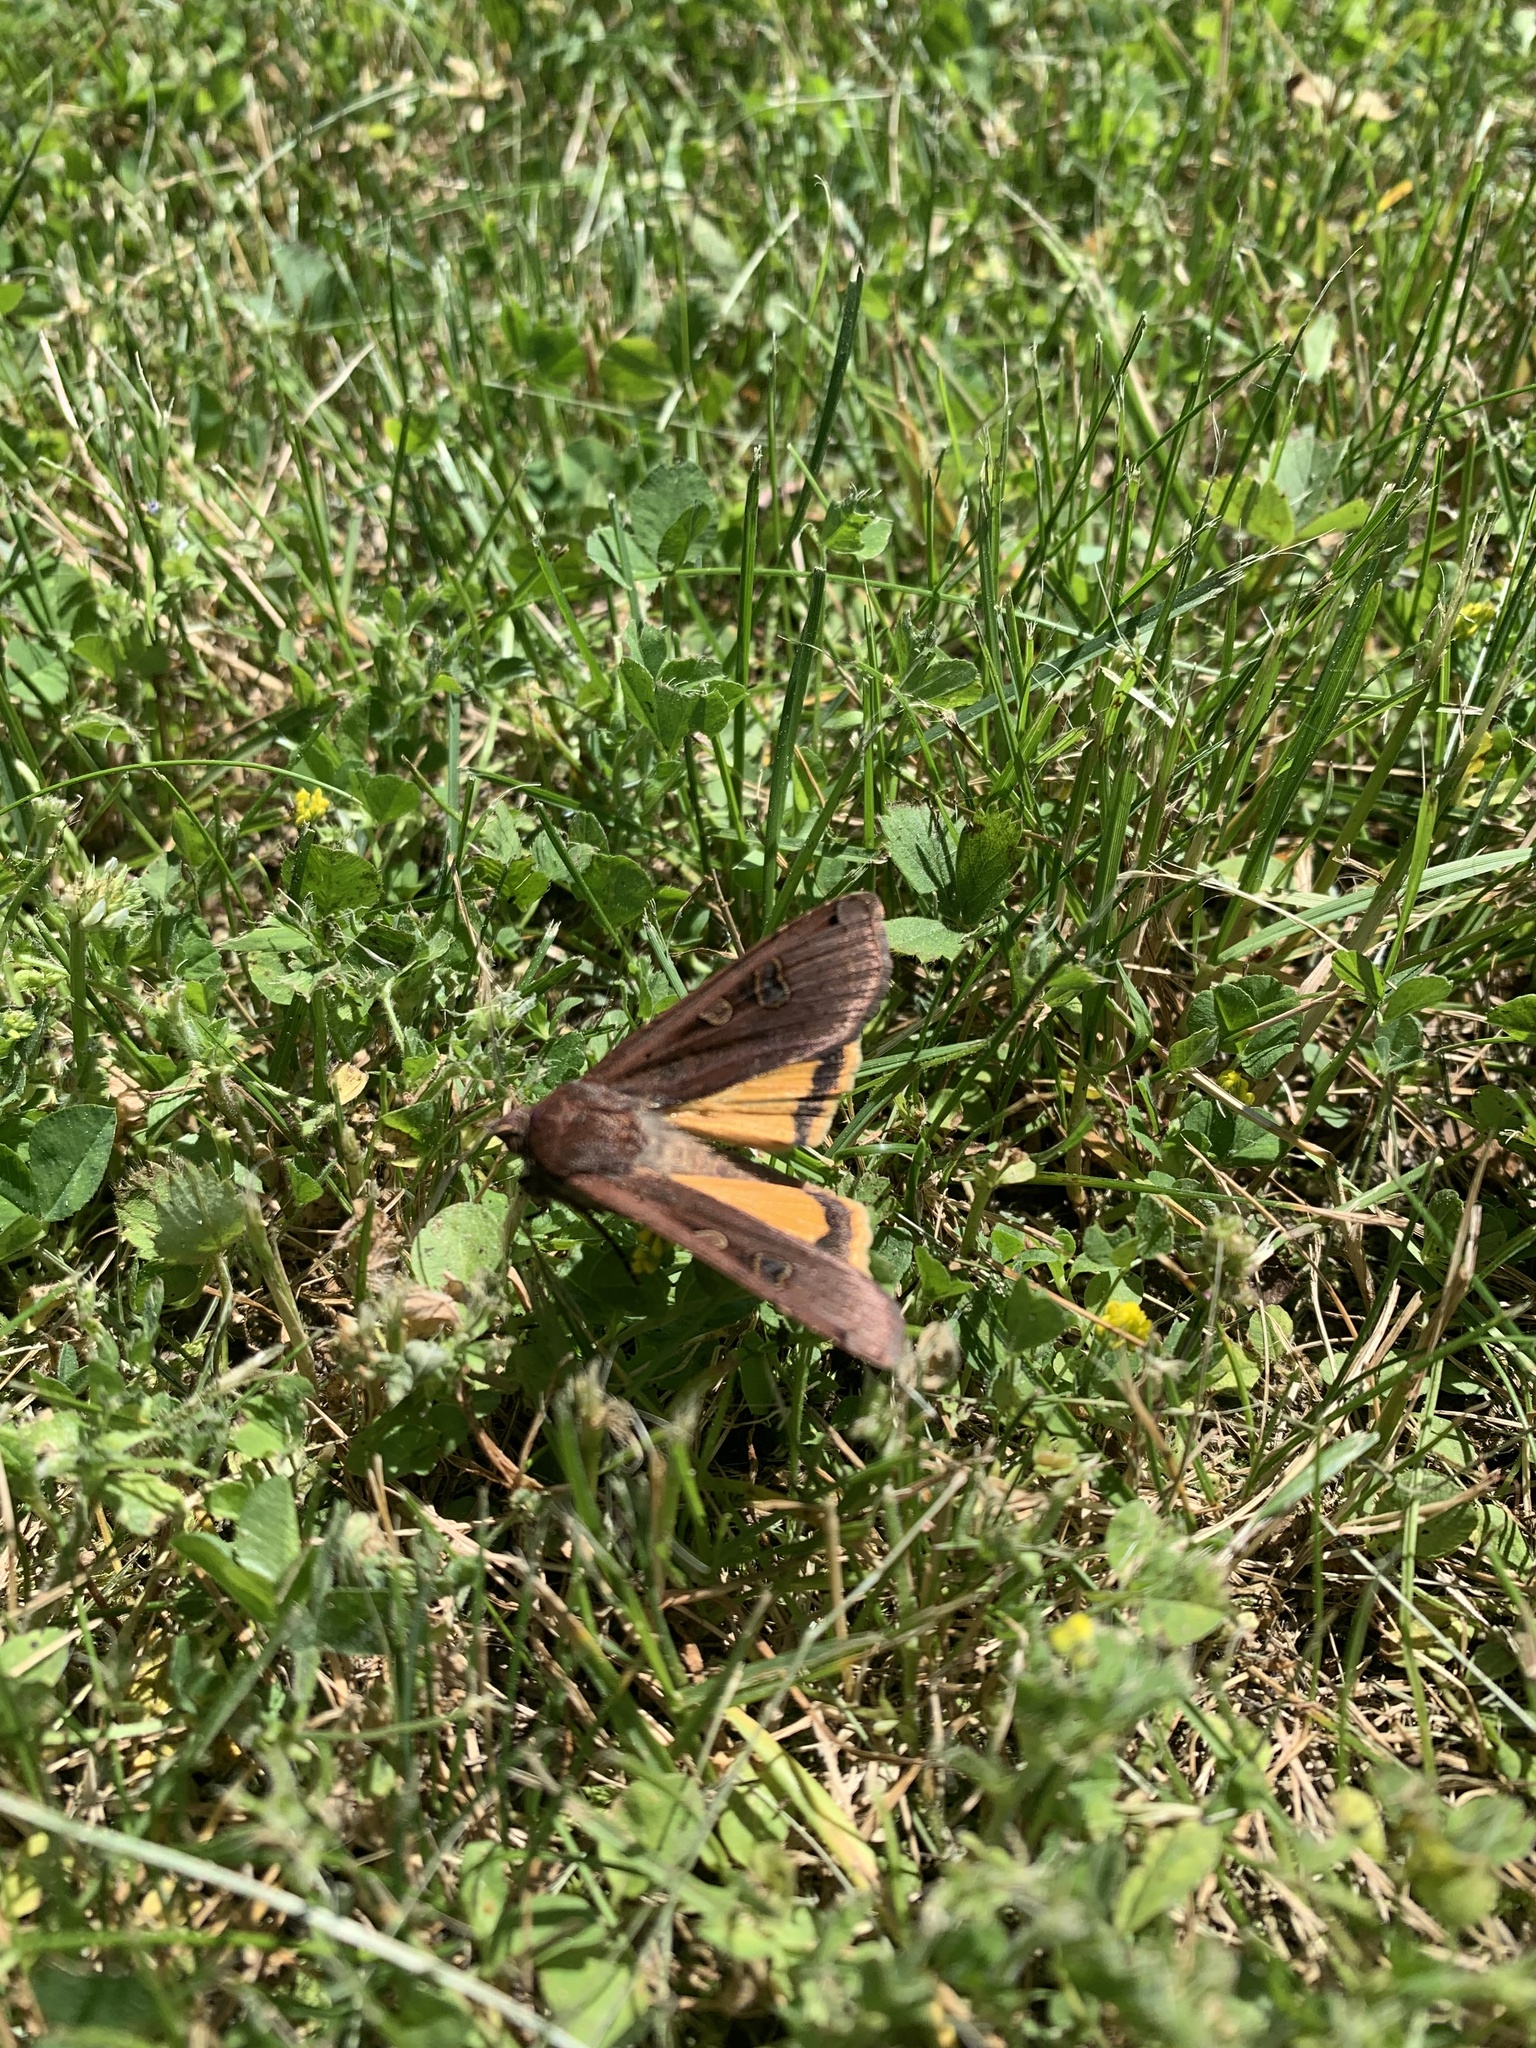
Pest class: cutworms